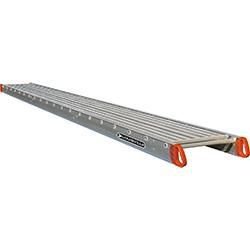
16' Aluminum Plank & Stages
Brand: Louisville Ladder
16' Aluminum Plank & Stages
Category: Hardware > Tools > Ladders & Scaffolding > Work Platforms